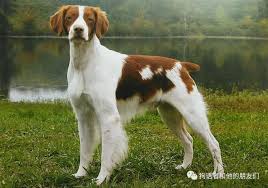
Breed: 232-n000076-Brittany_spaniel